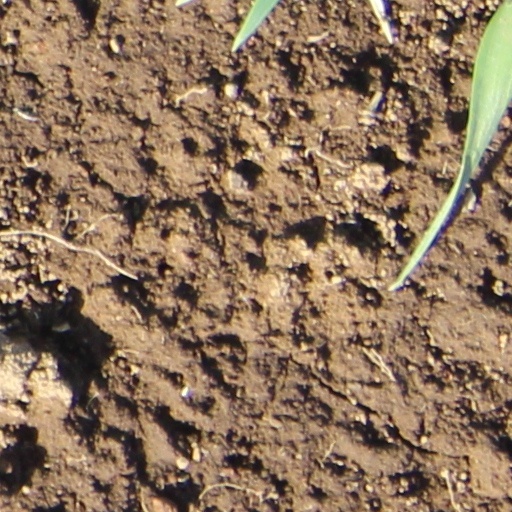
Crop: wheat